Okko's Inn

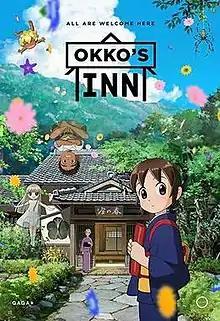
North American film poster

is a series of Japanese children's novels, written by Hiroko Reijō and illustrated by Asami. Kodansha released twenty volumes between 2003 and 2013 under the Aoi Tori Bunko imprint. A manga adaptation with art by Eiko Ōuchi was serialized in Kodansha's shōjo manga "Nakayoshi" and collected in seven "tankōbon" volumes.